Rakhine people

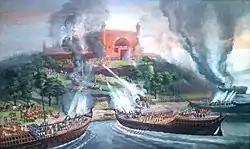
Battle between the Mughals and Arakanese in 1666

The Kingdom of Mrauk U was the largest kingdom of the Arakan (Rakhine) Kingdom, encompassing the Chittagong region of Bangladesh and the Rakhine State of Myanmar. Arakanese chronicle records that more than six million shrines and pagodas flourished in Mrauk-U. A British archaeologist, Emil Forchhammer noted that "in durability, architectural skill, and ornamentation the Mrauk-U temples far surpass those on the banks of Irrawaddy." Illustrative examples of Mrauk U period architecture include the Shite-thaung and Htukkanthein Temples.